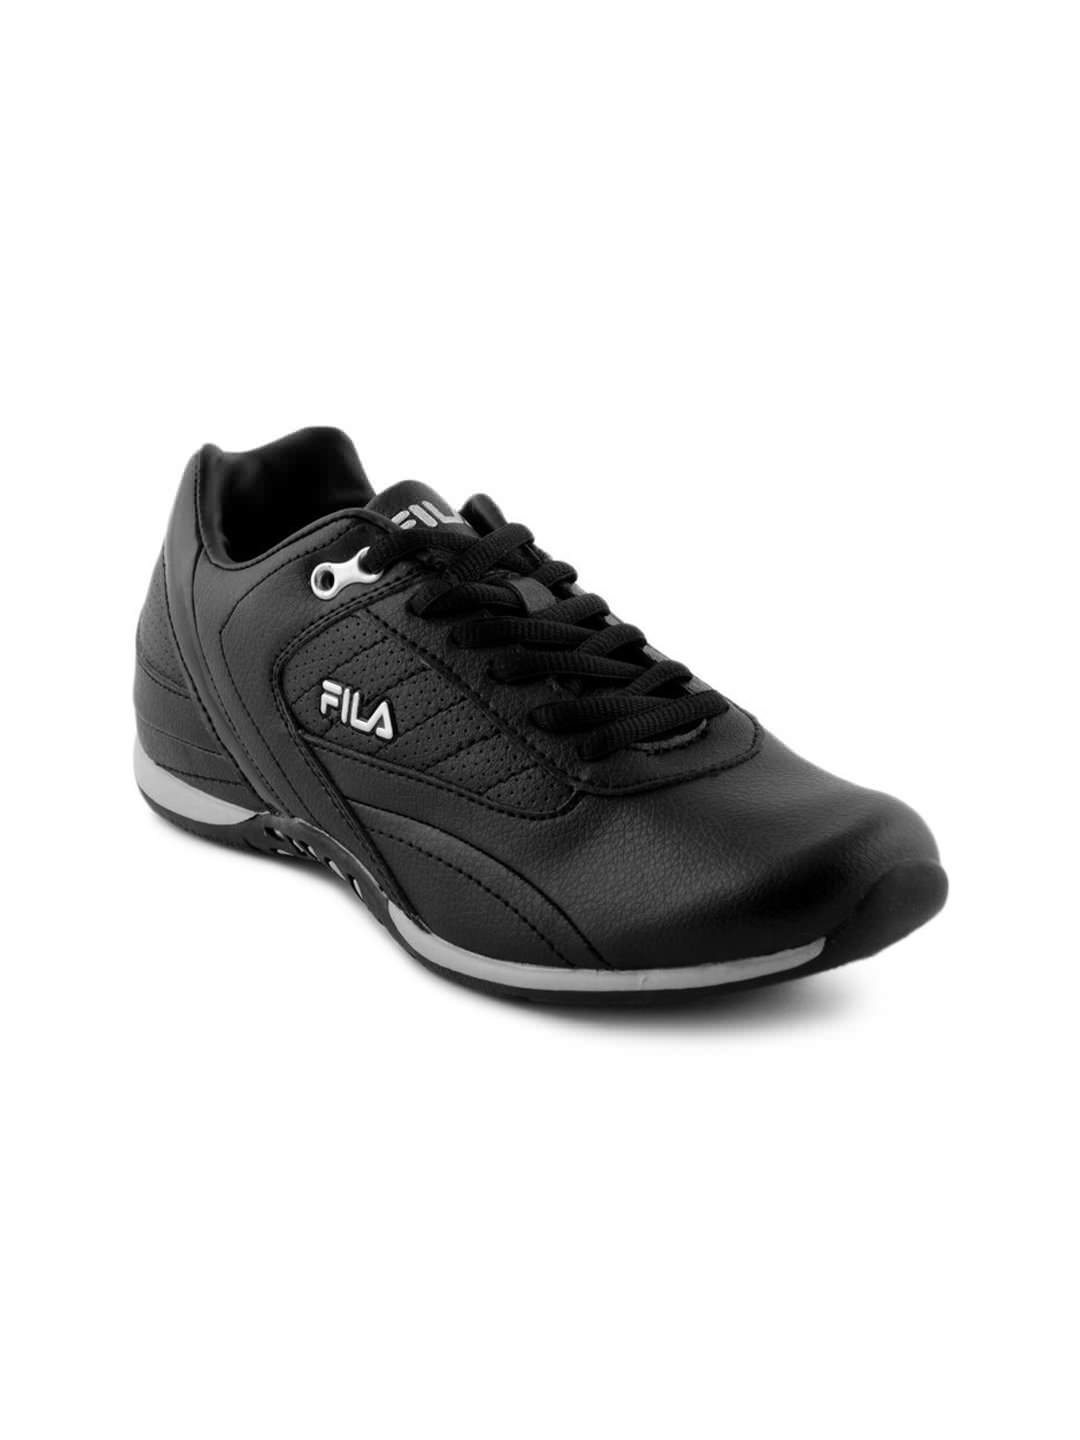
Fila Women Princess Black Casual Shoes
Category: Footwear / Shoes / Casual Shoes
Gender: Women
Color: Black
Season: Fall 2012
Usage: Casual